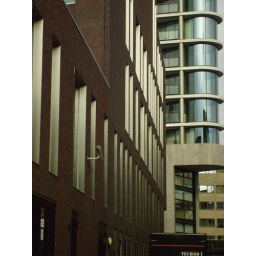
Een dag-excursie, georganiseerd door Cheops, in het (uiteindelijk niet zo) zonnige zuiden van Nederland: Eindhoven!